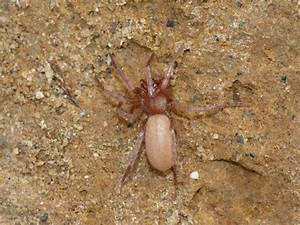
Label: ragno